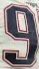
Number: 9